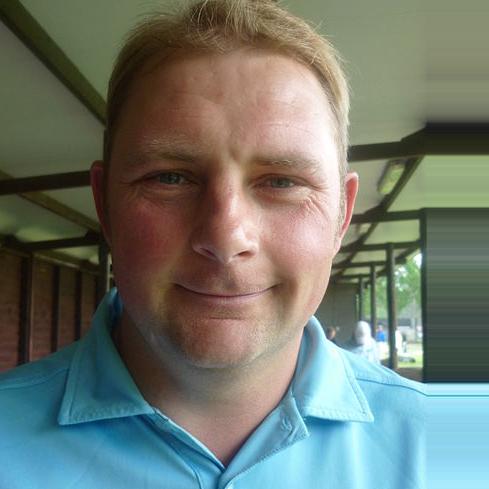
Age: 33